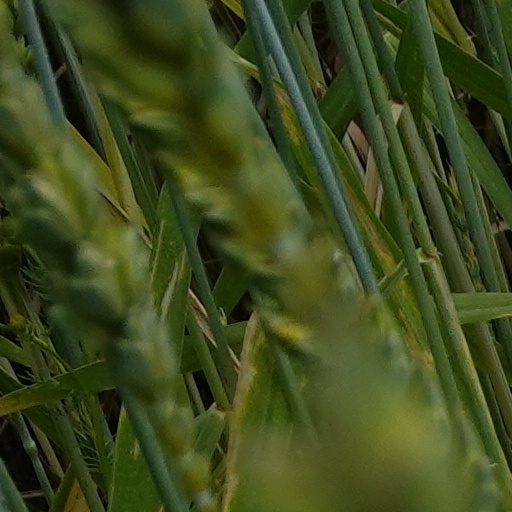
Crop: wheat